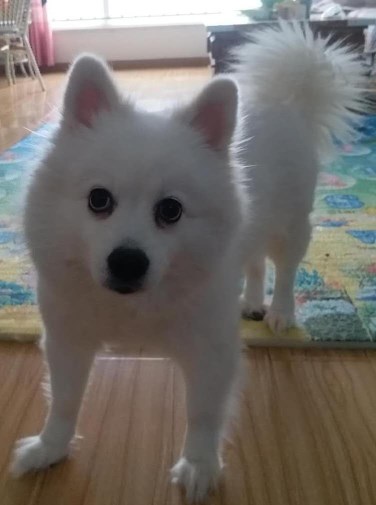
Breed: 253-n000107-Japanese_Spitzes